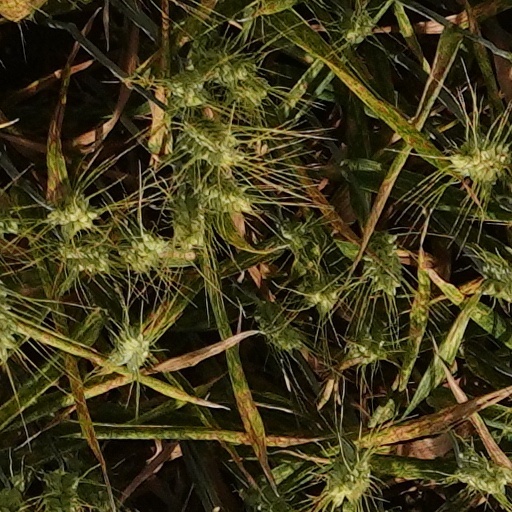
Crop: wheat